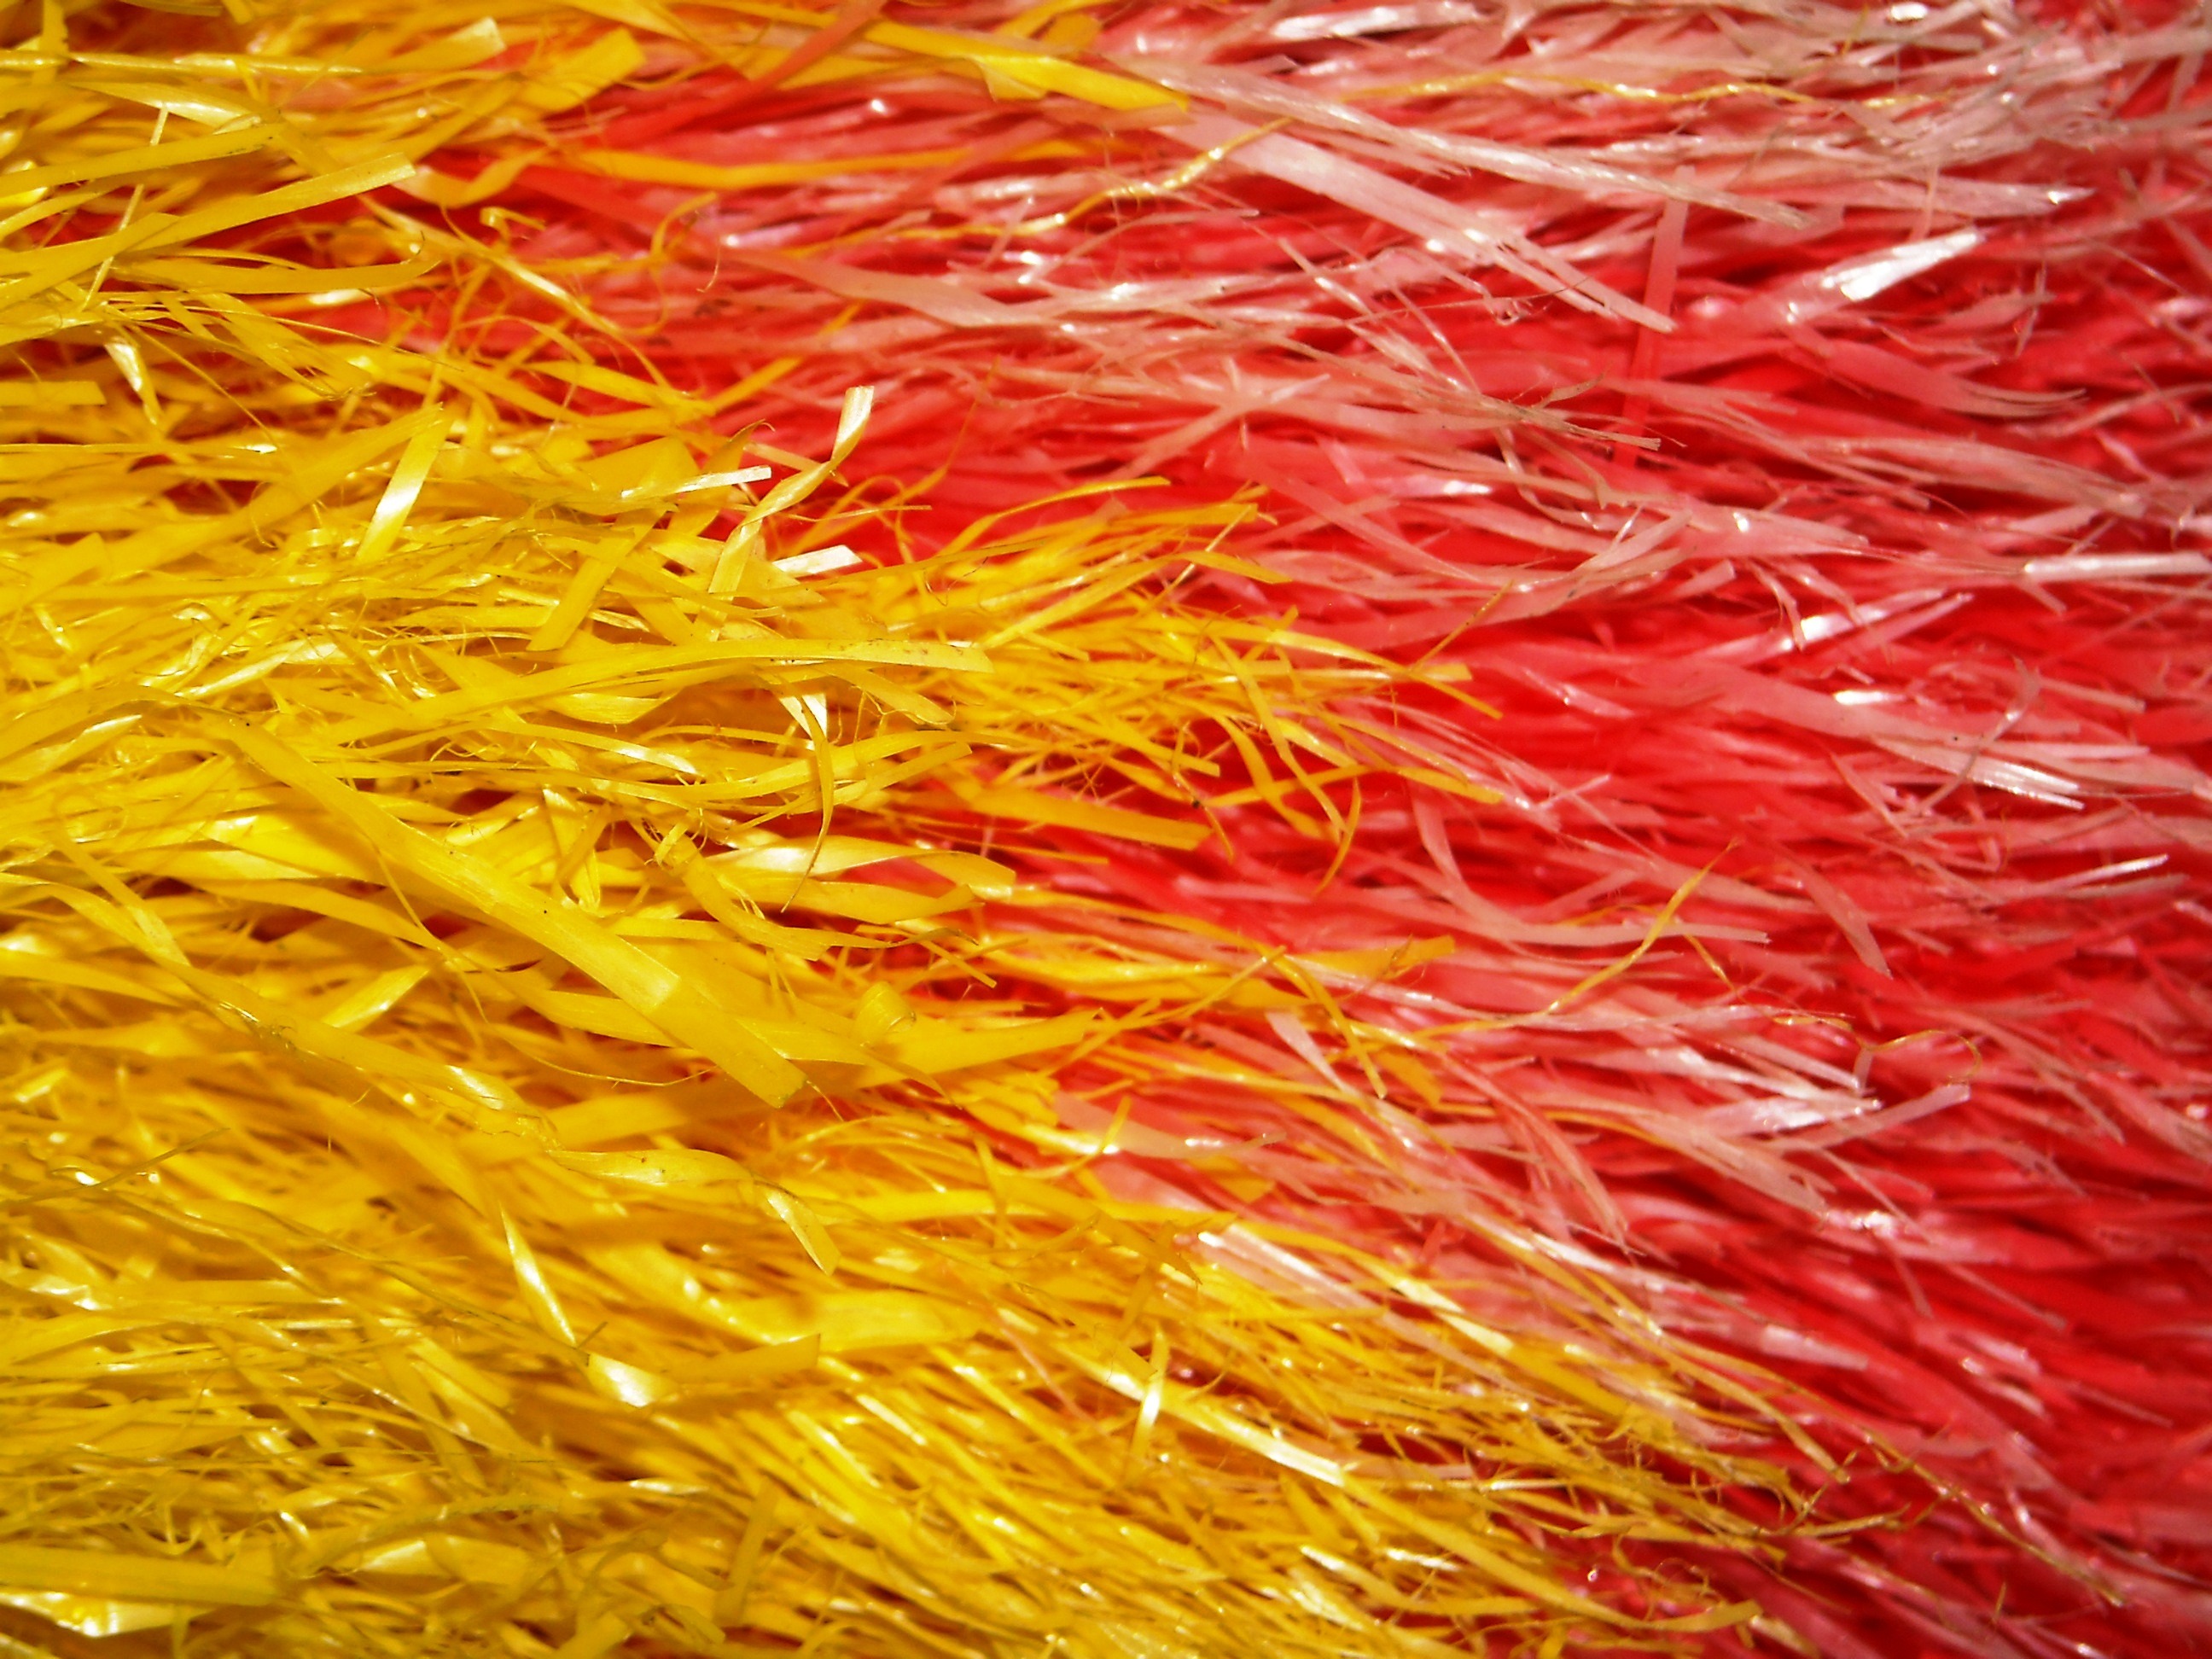
rope, plant, flower, food, red, produce, dust, yellow, cleaners, raphia, grass family, kemucing